Devils Hole pupfish

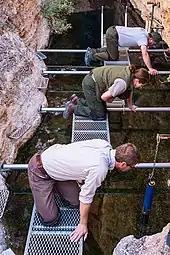
Researchers conducting a population count of the Devils Hole pupfish

In 1980, the U.S. Fish and Wildlife Service (USFWS) designated about as essential habitat where the groundwater most influenced the water level in the Hole. One of the identified goals of the recovery plan was to maintain the aquifer at such levels that the population fluctuates from 300 in winter to 700–900 in late summer. The water source for Devils Hole pupfish were now protected from industrial use, but the rest of Ash Meadows was unprotected. When the USFWS declined to purchase the land from Cappaert Enterprises, Ash Meadows was sold in 1980 to a property development company, Preferred Equities Corporation, who acquired additional nearby land with the intention of creating 33,636 residential parcels altogether. As the original injunction limited water with exception to domestic purposes, it was unclear if residents of the proposed subdivision would have to limit water usage in respect to the water level of Devils Hole. In 1982, Secretary of the Interior James Watt approved the emergency listing of two more Ash Meadows fish, the Ash Meadows pupfish ("Cyprinodon nevadensis mionectes") and the Ash Meadows speckled dace ("Rhinichthys osculus nevadensis"). Further development by Preferred Equities would therefore almost certainly violate the Endangered Species Act. After protracted negotiations, The Nature Conservancy (a nonprofit) was able to purchase Ash Meadows for $5.5 million in February 1984, with reimbursement from the U.S. Federal Government of $5 million. By June 1984, Ash Meadows National Wildlife Refuge was established, as The Nature Conservancy transferred the property to the government. By 1986, a recovery plan was drafted for all of Ash Meadows, encompassing Devils Hole.